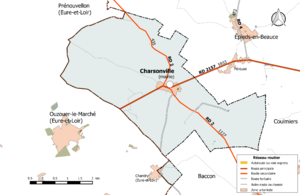
Carte du réseau routier de la commune de fr:Charsonville.
Charsonville est une commune française, située dans le département du Loiret en région Centre-Val de Loire.